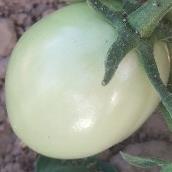
Crop: Tomato
Condition: healthy-fruit